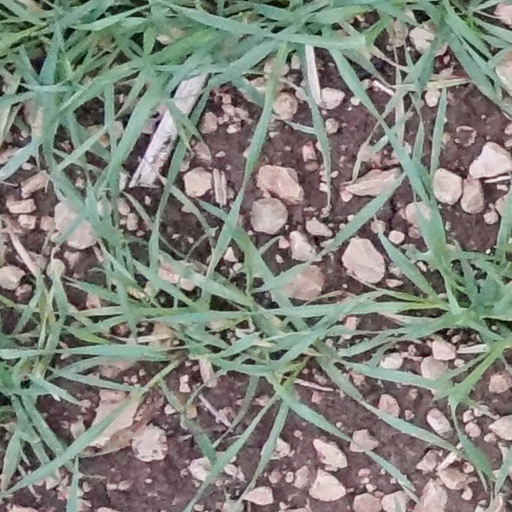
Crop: wheat